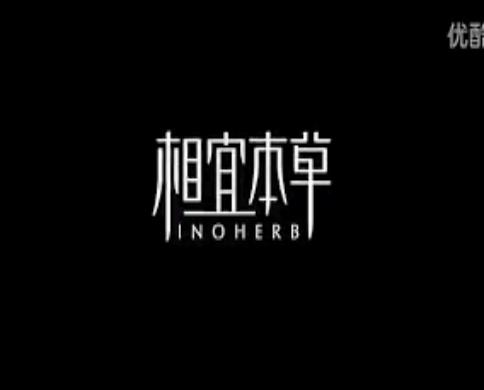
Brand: INOHERB-1
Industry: Necessities